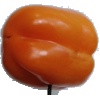
Label: orange_pepper